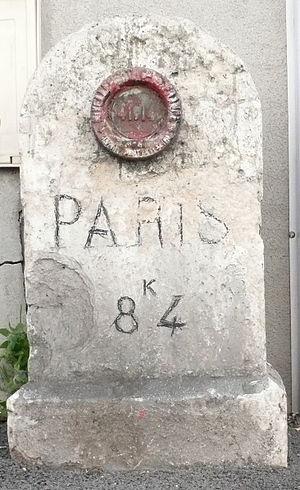
Borne kilométrique sur l'ancien tracé de la RN 301 à Stains (Seine Saint Denis - France), rue Carnot
La route départementale RD 901 abrégée en D901 est une route départementale de la Seine-Saint-Denis reliant Paris à Pierrefitte-sur-Seine par La Courneuve, Saint-Denis et Stains. Il s'agit de l'ancienne route nationale 301.
Stains est une commune française, située dans le département de la Seine-Saint-Denis en région Île-de-France, membre de la Métropole du Grand Paris. Ses habitants sont appelés les Stanois et les Stanoises.
Une borne routière est un élément signalétique placé régulièrement en bordure de route et destiné à identifier la route concernée et à y indiquer les distances, le plus souvent vers les localités voisines.